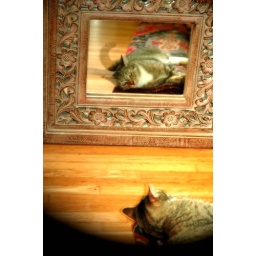
my cat looking at himself in the mirror